Lewis and Clark Pass

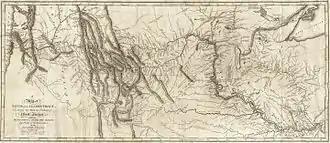
Map plotted and drafted by Lewis and Clark Expedition

On the westward leg of their expedition to the Pacific Ocean in 1805, Lewis and Clark were unaware of the pass, but by the time of their return they had learned of it from local tribal people and were determined to travel over it. On July 1, 1806, at Traveler's Rest on Lolo Creek in the Bitterroot Valley, Lewis and Clark split into two separate parties. Lewis was to go directly east, using the pass to take a shortcut out of the mountains to the eastern Montana plains. He then planned to veer north to explore the upper Marias River Country before returning to the Missouri River and descending it to where it was joined by the Yellowstone. Clark would cross over from the Bitterroot to the Big Hole River and then follow the Big Hole and the Jefferson River down to the Three Forks of the Missouri. Here Clark planned to turn east up the East Gallatin River until he could cross over to the Yellowstone River, which he would then follow down to the Missouri where he intended to find Lewis.